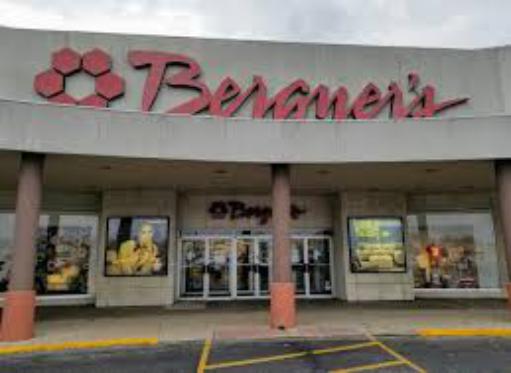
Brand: Bergner's
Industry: Others